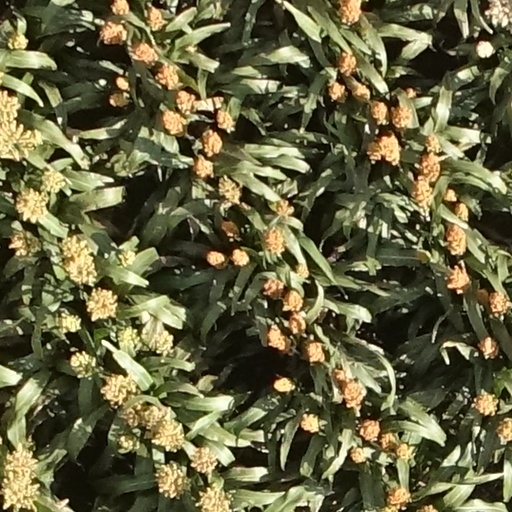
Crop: sorghum